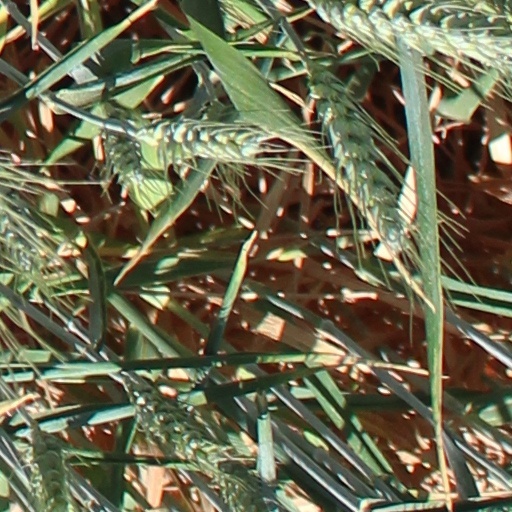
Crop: wheat